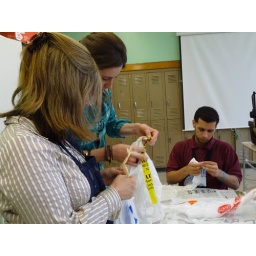
Making plant containers from plastic bags by weaving.